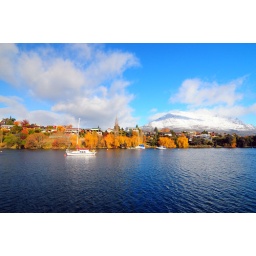
Autumn colours under the blue sky